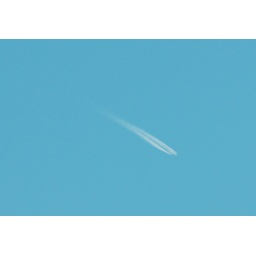
All New Scavenger Hunt 9 - Item 8: A jet airplane vapour trail in the sky